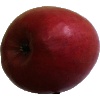
Label: Apple Crimson Snow 1